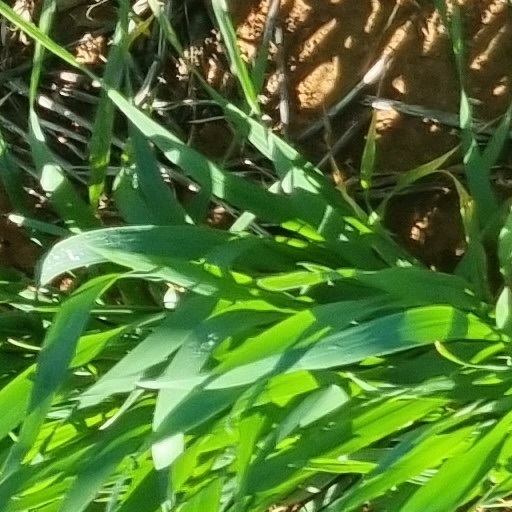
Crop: wheat